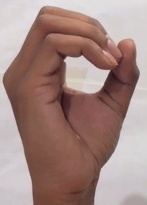
ASL sign: O